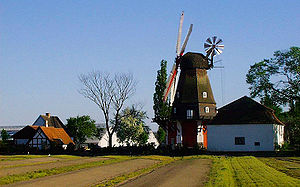
Lumby Mølle
Lumby Mølle set fra udkanten af Lumby
"Lumby Mølle er en vindmølle, beliggende nord for Odense på Fyn. Den er opført i 1820, er af typen ""hollandsk vindmølle med galleri"" og malede korn indtil 1965. I 1988 blev den afbildet på et 3-kroners frimærke og fik tilnavnet Frimærkemøllen.